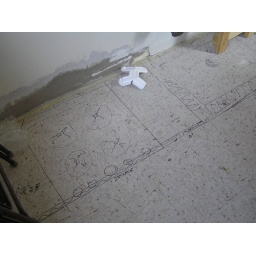
Here is where the stove and beautiful copper sink will reside. The floor will be covered in large cork tiles.